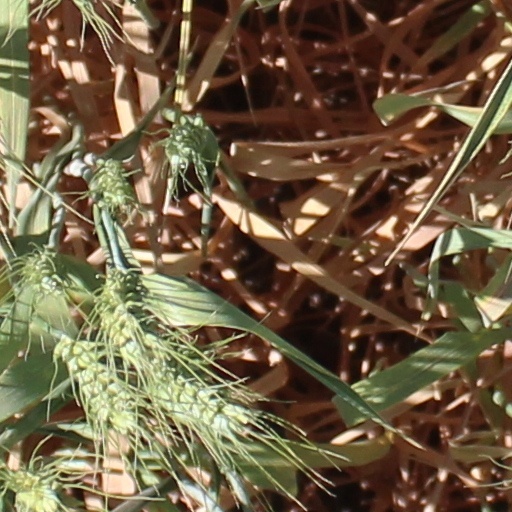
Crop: wheat